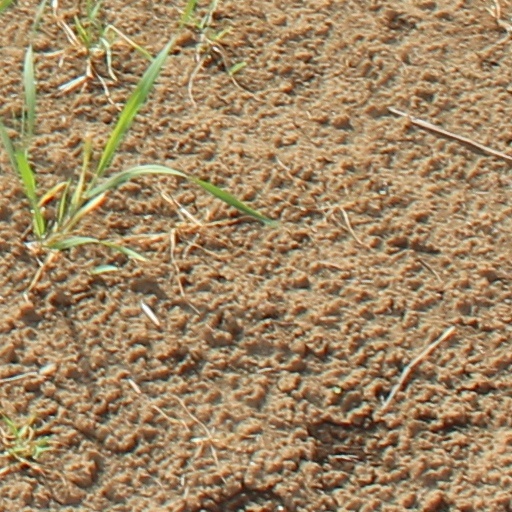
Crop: wheat